Dowse Sod House

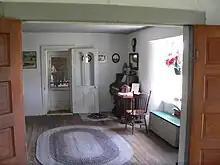
Restored parlor-dining room. The window at right faces south.

The plan of the house was L-shaped, with stems projecting to the east and to the south. It occupied a rectangle measuring 29 feet by 31 feet 3 inches ( by ); each stem of the L was approximately wide. The single-story house was topped with a steeply-pitched wood-shingled hip roof.